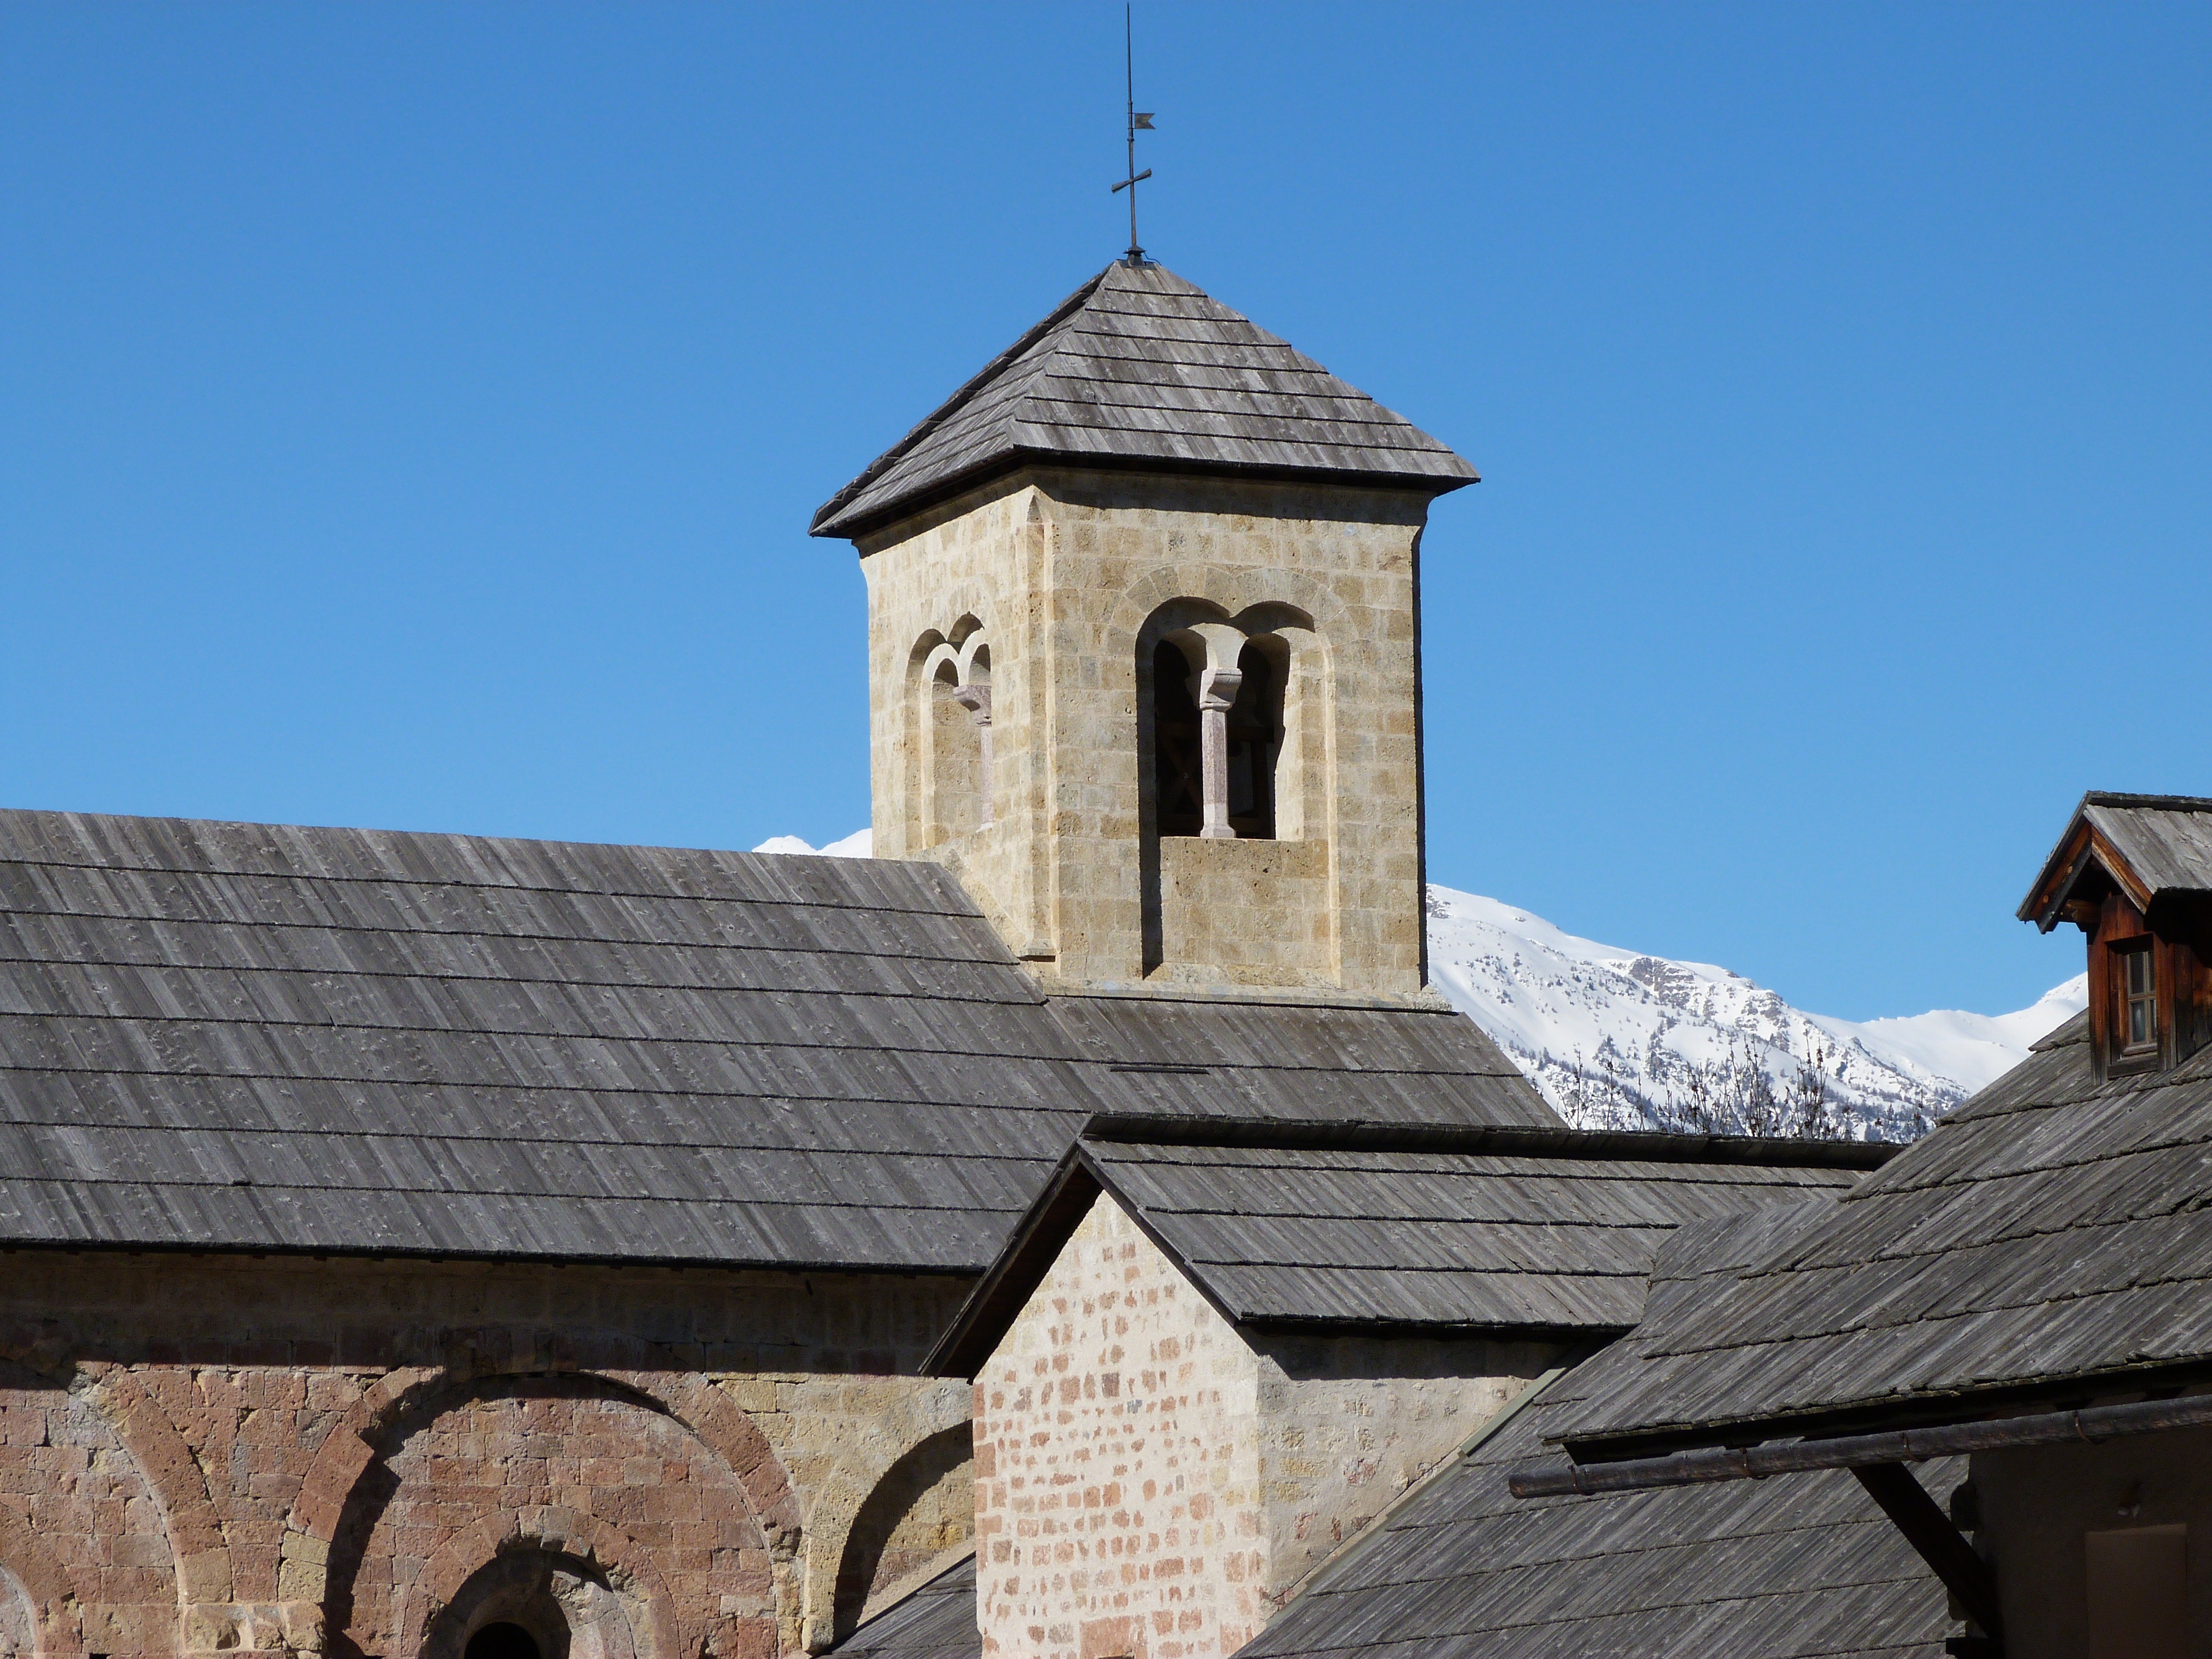
town, roof, building, tower, facade, church, chapel, place of worship, bell tower, roofing, steeple, monastery, abbey, cistercian, boscodon abbey